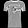
Label: T - shirt / top